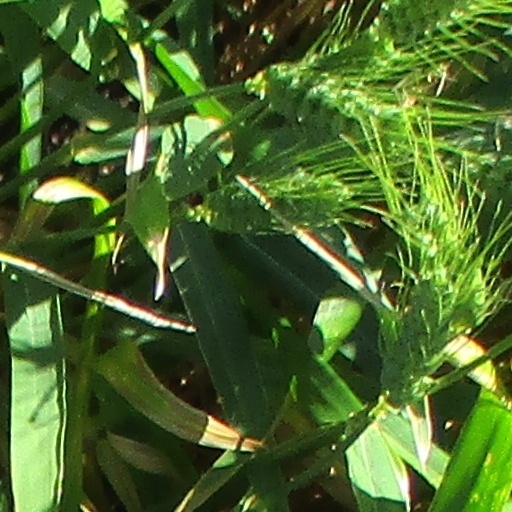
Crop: wheat